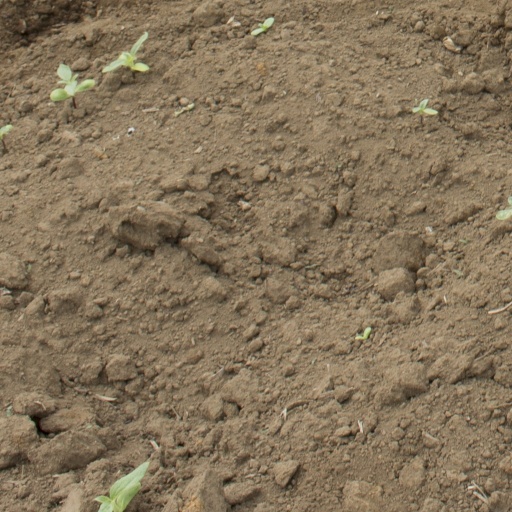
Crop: Jerusalem artichoke